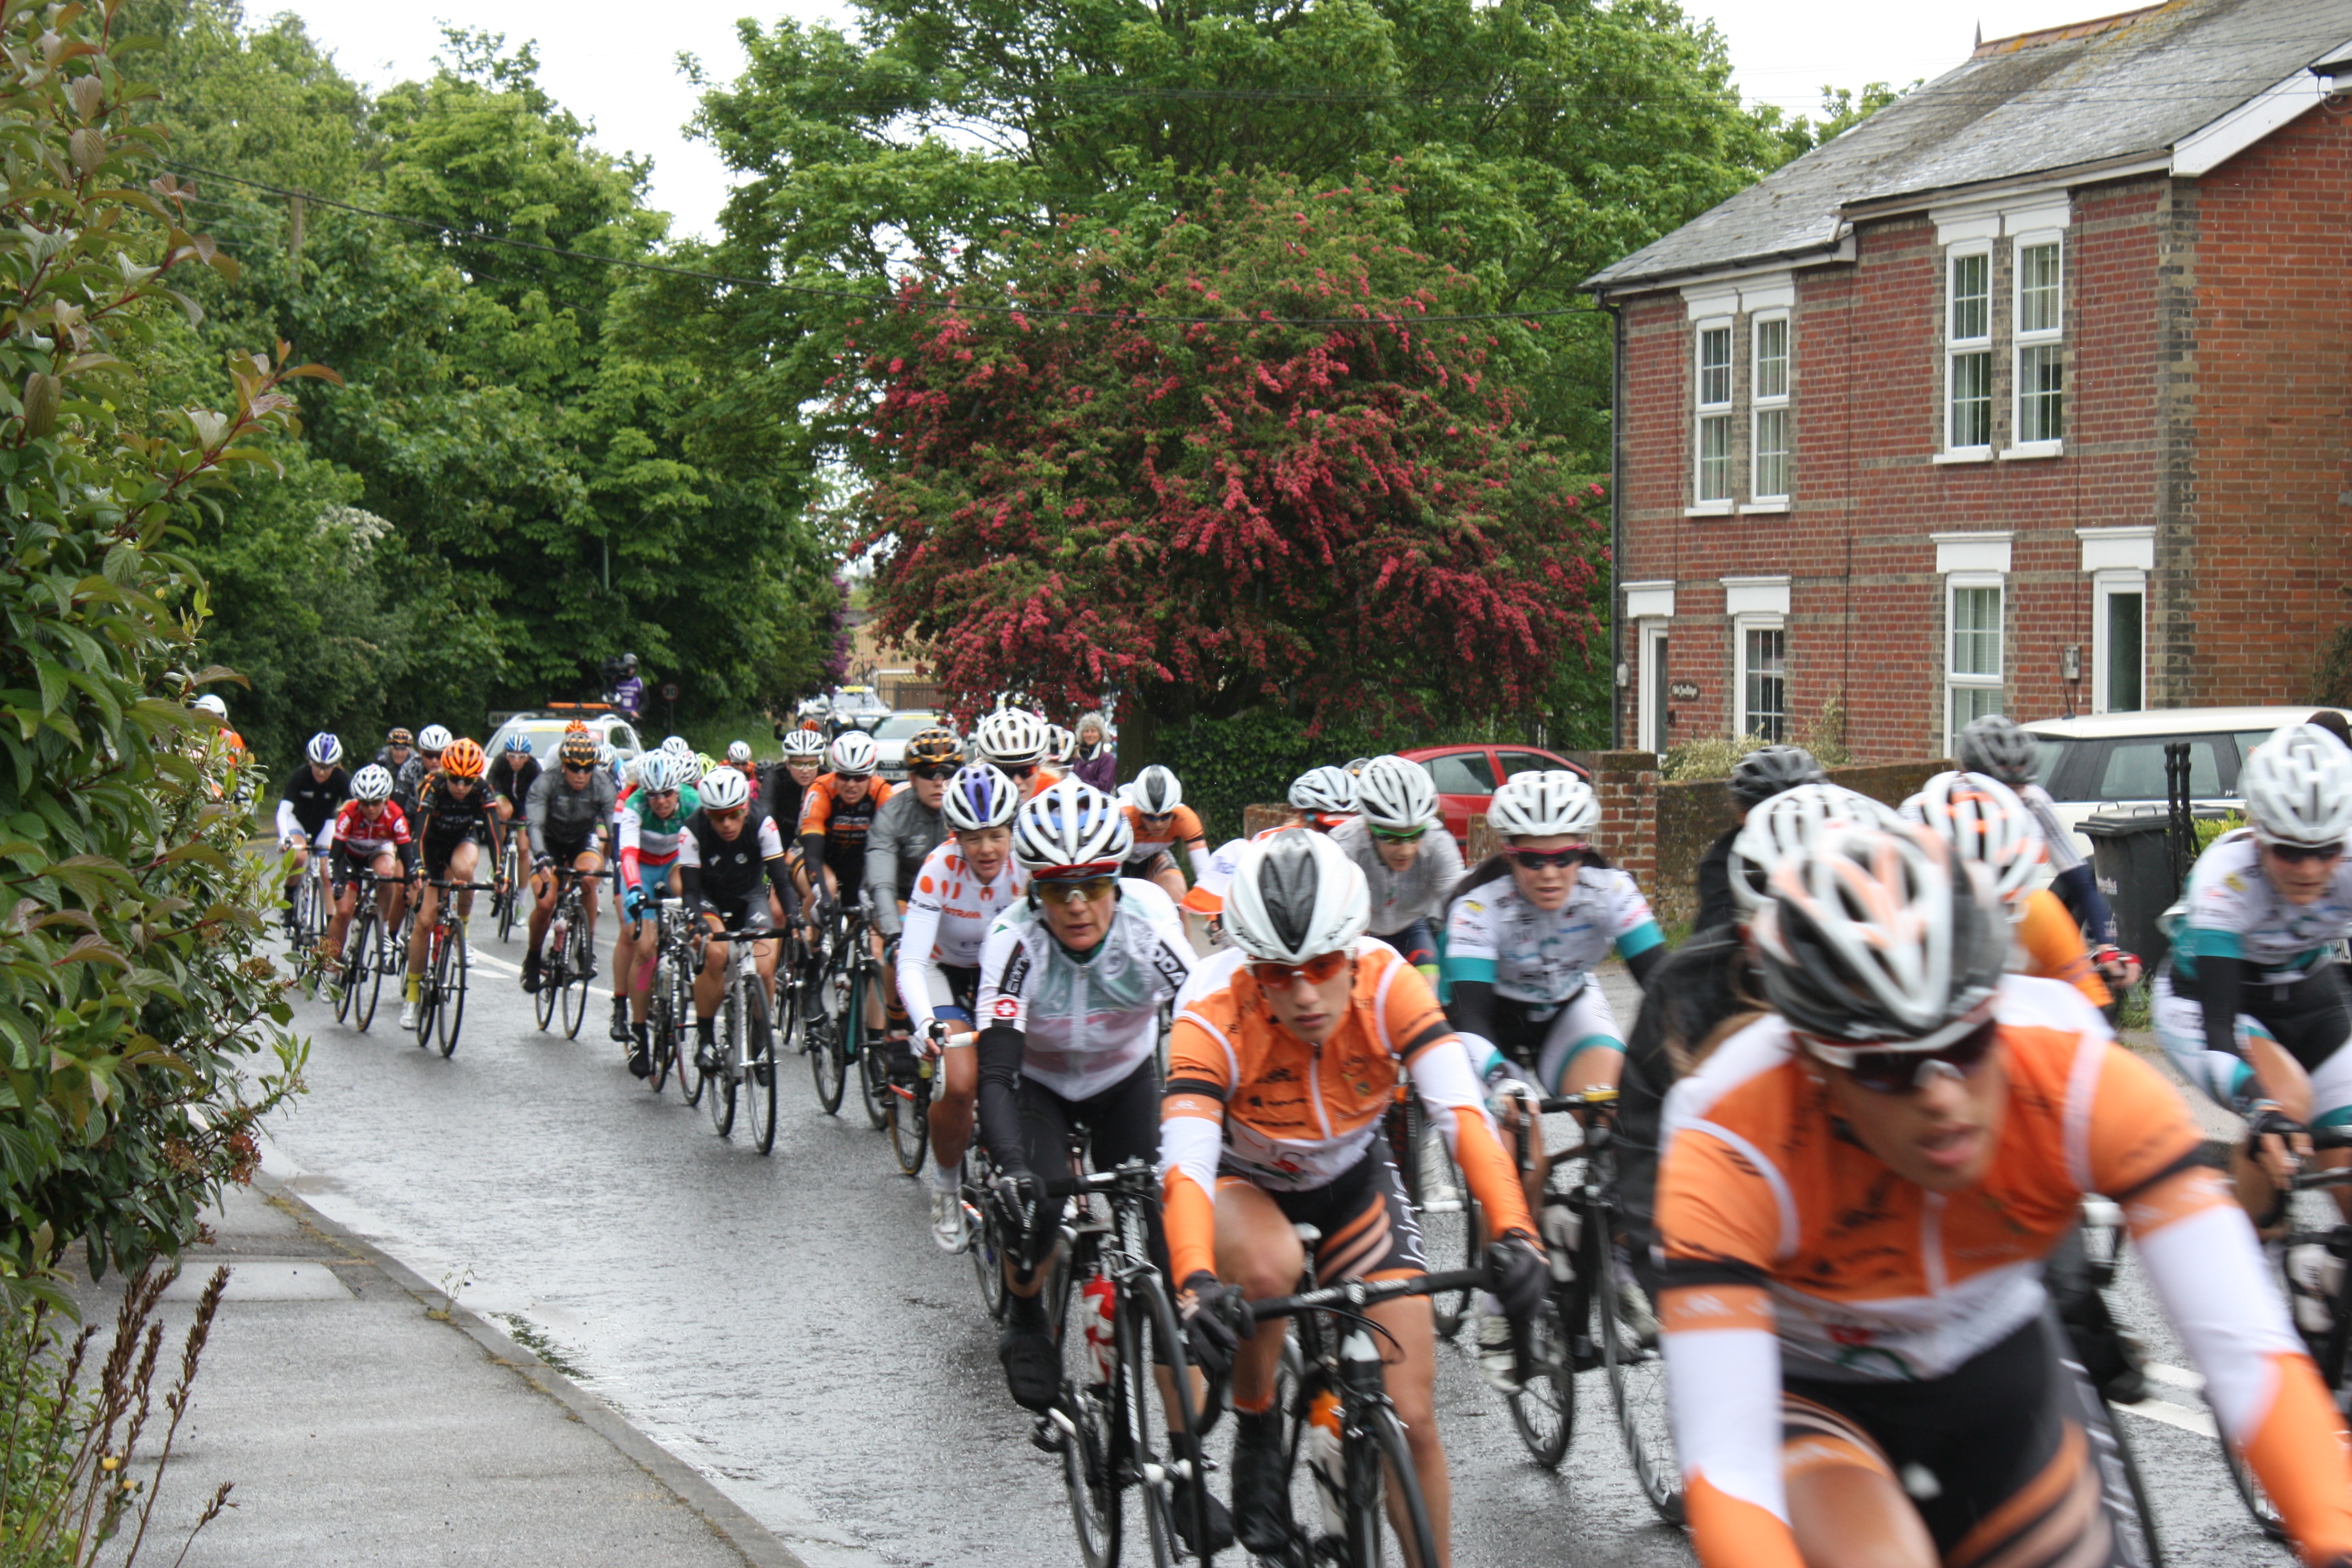
road, sport, bicycle, bike, recreation, motion, cyclist, rider, vehicle, exercise, speed, tourism, leisure, fitness, sports equipment, mountain bike, cycling, race, competition, sports, helmet, biking, racing, cycles, biker, tours, road cycling, outdoor recreation, cycle sport, bicycle racing, endurance sports, racing bicycle, road bicycle racing, duathlon